Widad Hamdi

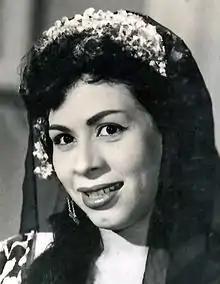

Wedad Hamdi was an Egyptian actress. She starred in over 600 films during her lifetime, and almost all her roles were as a servant or maid.